The Keyhole (1933 film)

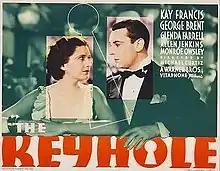
lobby card

The Keyhole is a 1933 American pre-Code comedy-drama film directed by Michael Curtiz, starring Kay Francis and George Brent, and featuring Glenda Farrell, Monroe Owsley and Allen Jenkins. It was released by Warner Bros. on March 25, 1933.